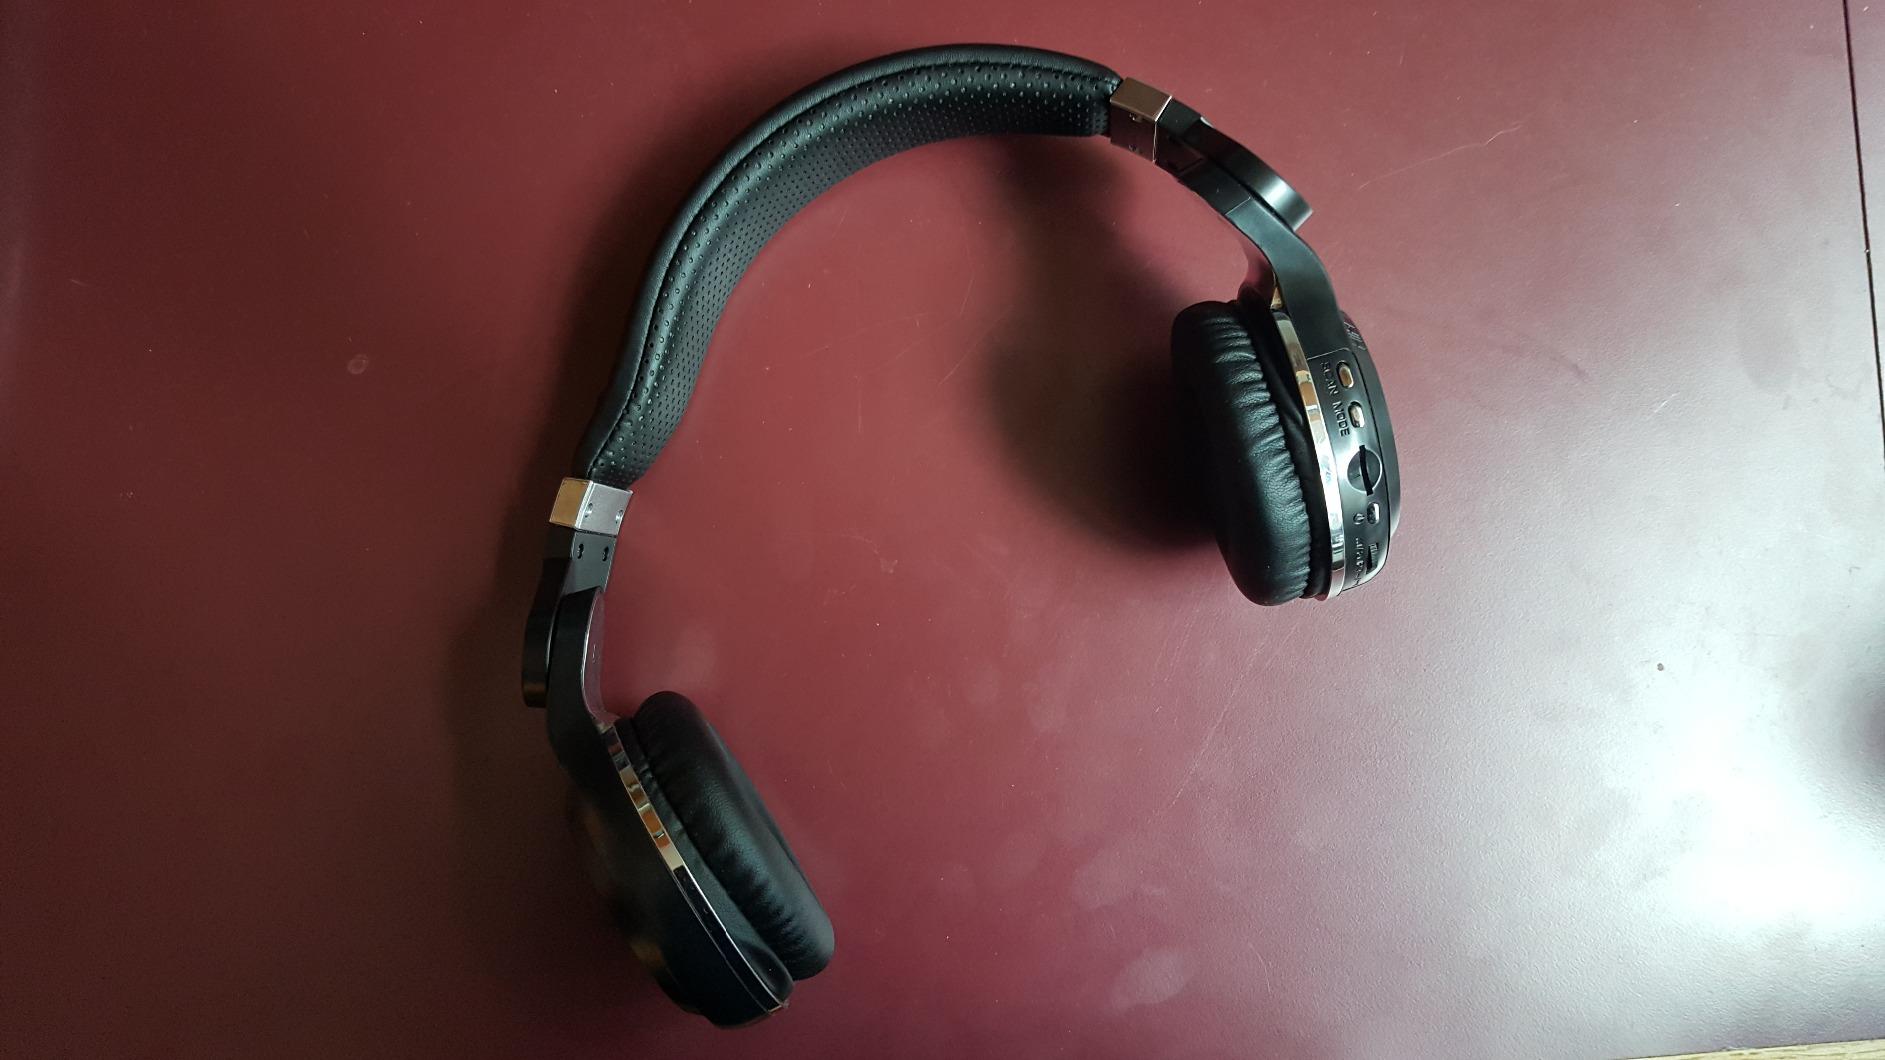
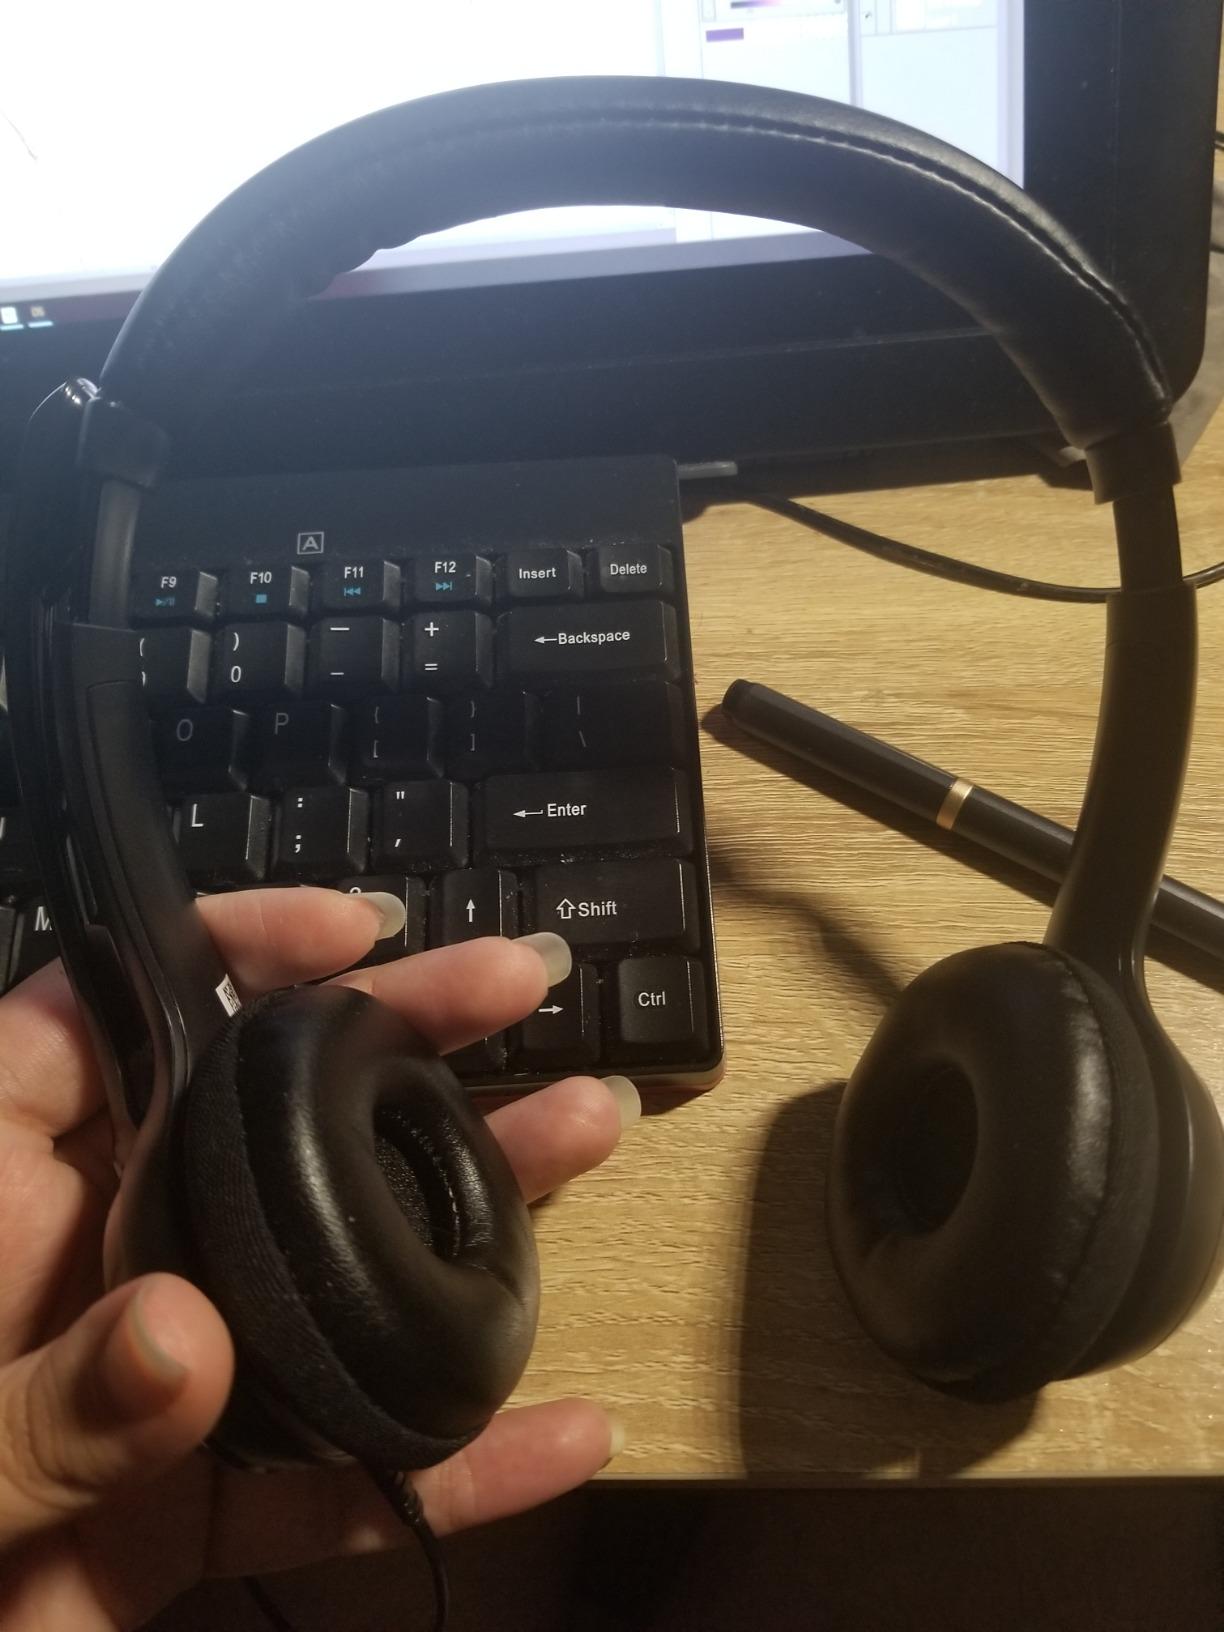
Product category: headphones
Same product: no